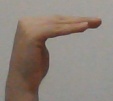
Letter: haa